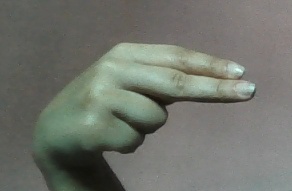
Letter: ain